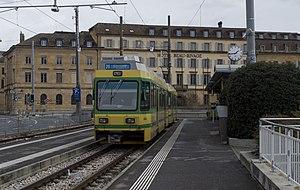
Neuchâtel est une ville de Suisse, chef-lieu du canton de Neuchâtel et de l'ancien district de Neuchâtel. Située dans la région Littoral au bord du lac de Neuchâtel, sur le flanc sud du massif du Jura, elle fait face à la chaîne des Alpes.